Merseyside Skeptics Society

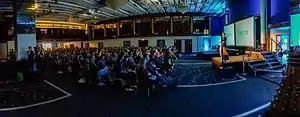
QED 2013 Panorama

Starting in February 2011 the Merseyside Skeptics Society, in conjunction with the Greater Manchester Skeptics Society, began organising and presenting an annual two-day sceptical science festival, QED: Question. Explore. Discover.